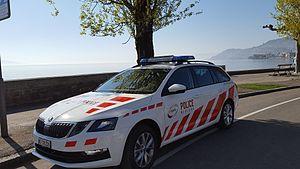
Les corps de police présents sur le territoire suisse assurent la sécurité intérieure de la Confédération suisse et de sa population. La compétence en matière de police, n'ayant pas été déléguée, appartient aux cantons conformément à Constitution fédérale. Les cantons sont dès lors souverains en matière de police et sont chargés d'assurer la sécurité et l'ordre publics sur leur territoire. Les 26 corps de police cantonaux sont soutenus par quelque 300 corps de police municipaux et polices communales ainsi que par l'Office fédéral de la police.